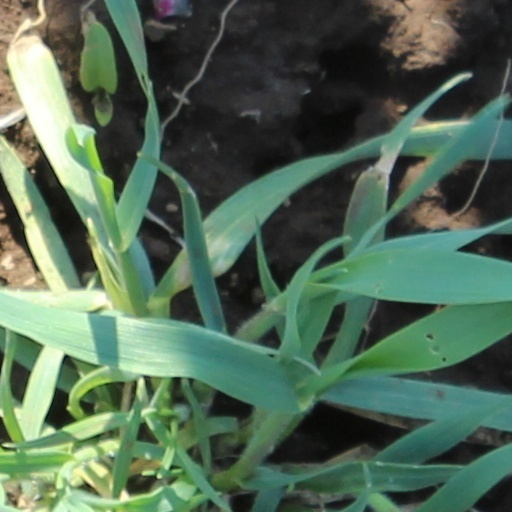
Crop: wheat